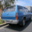
Label: automobile